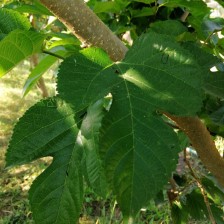
Variety: RedKing